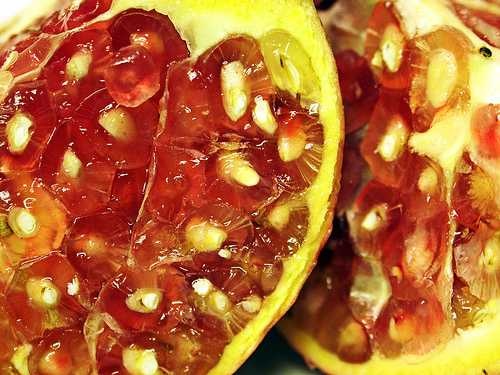
Label: Pomegranate